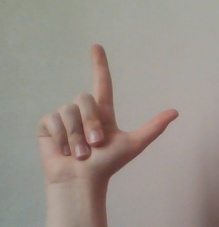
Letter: laam